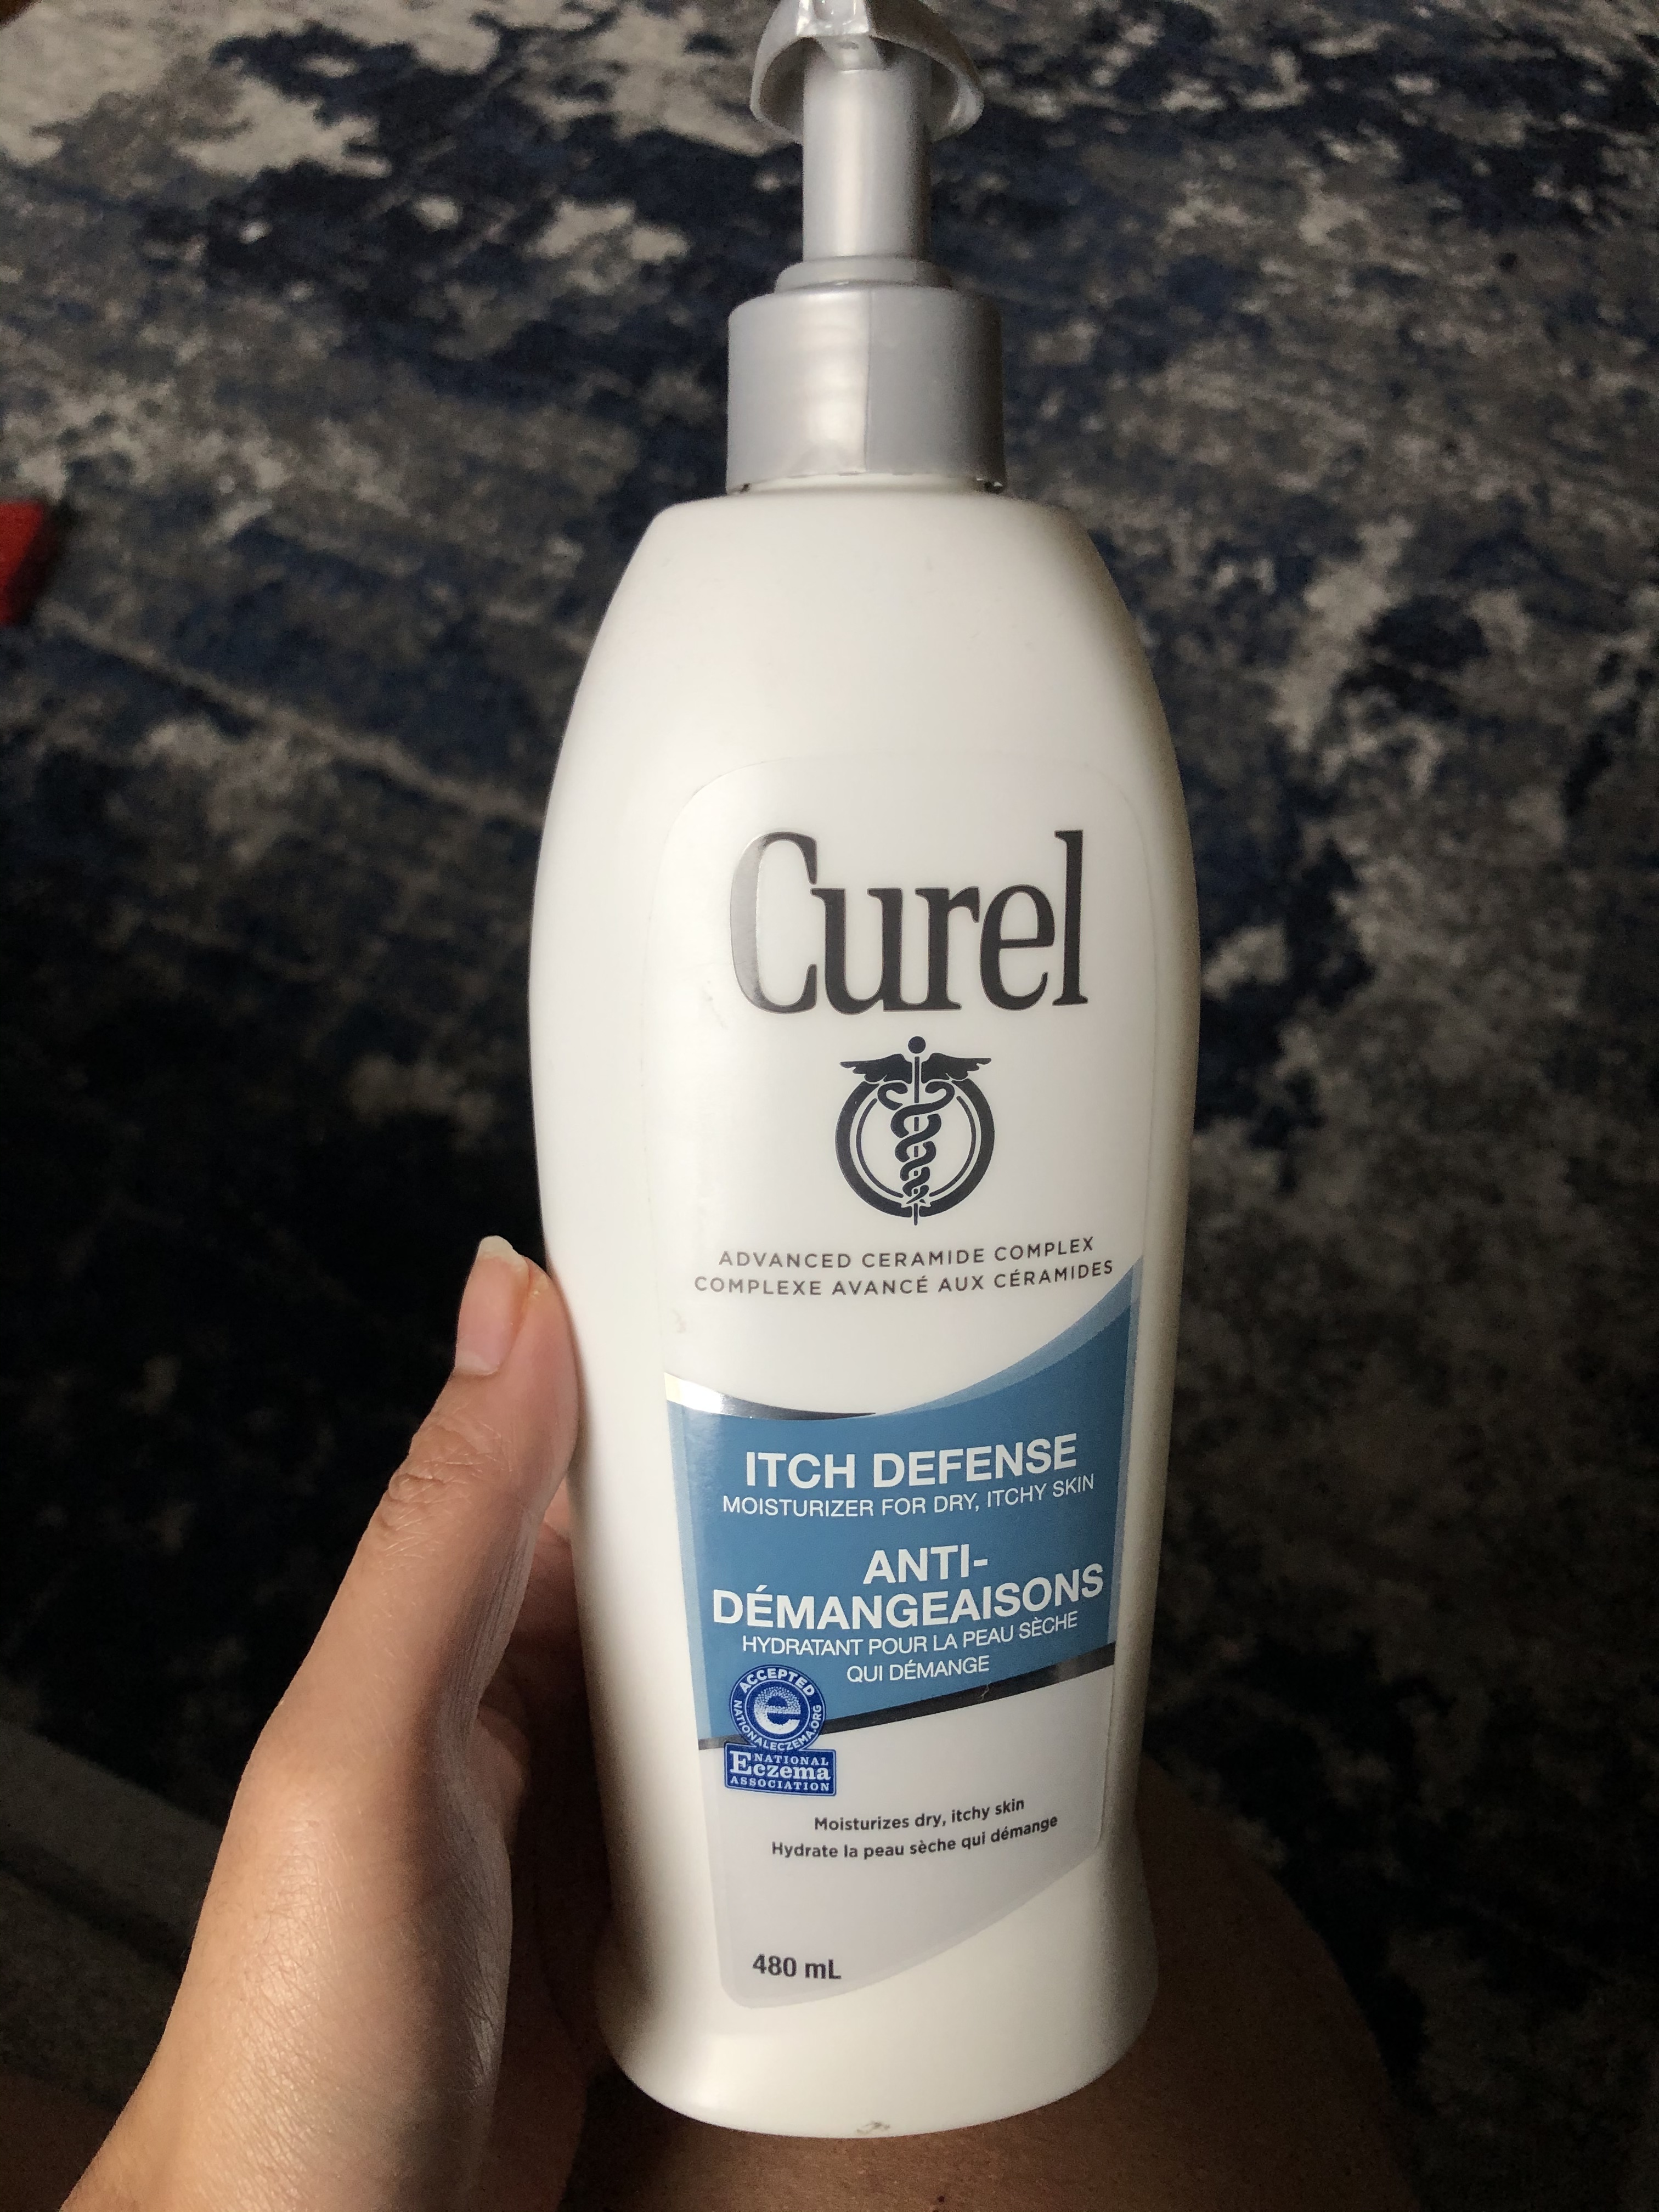
Waste category: plastic